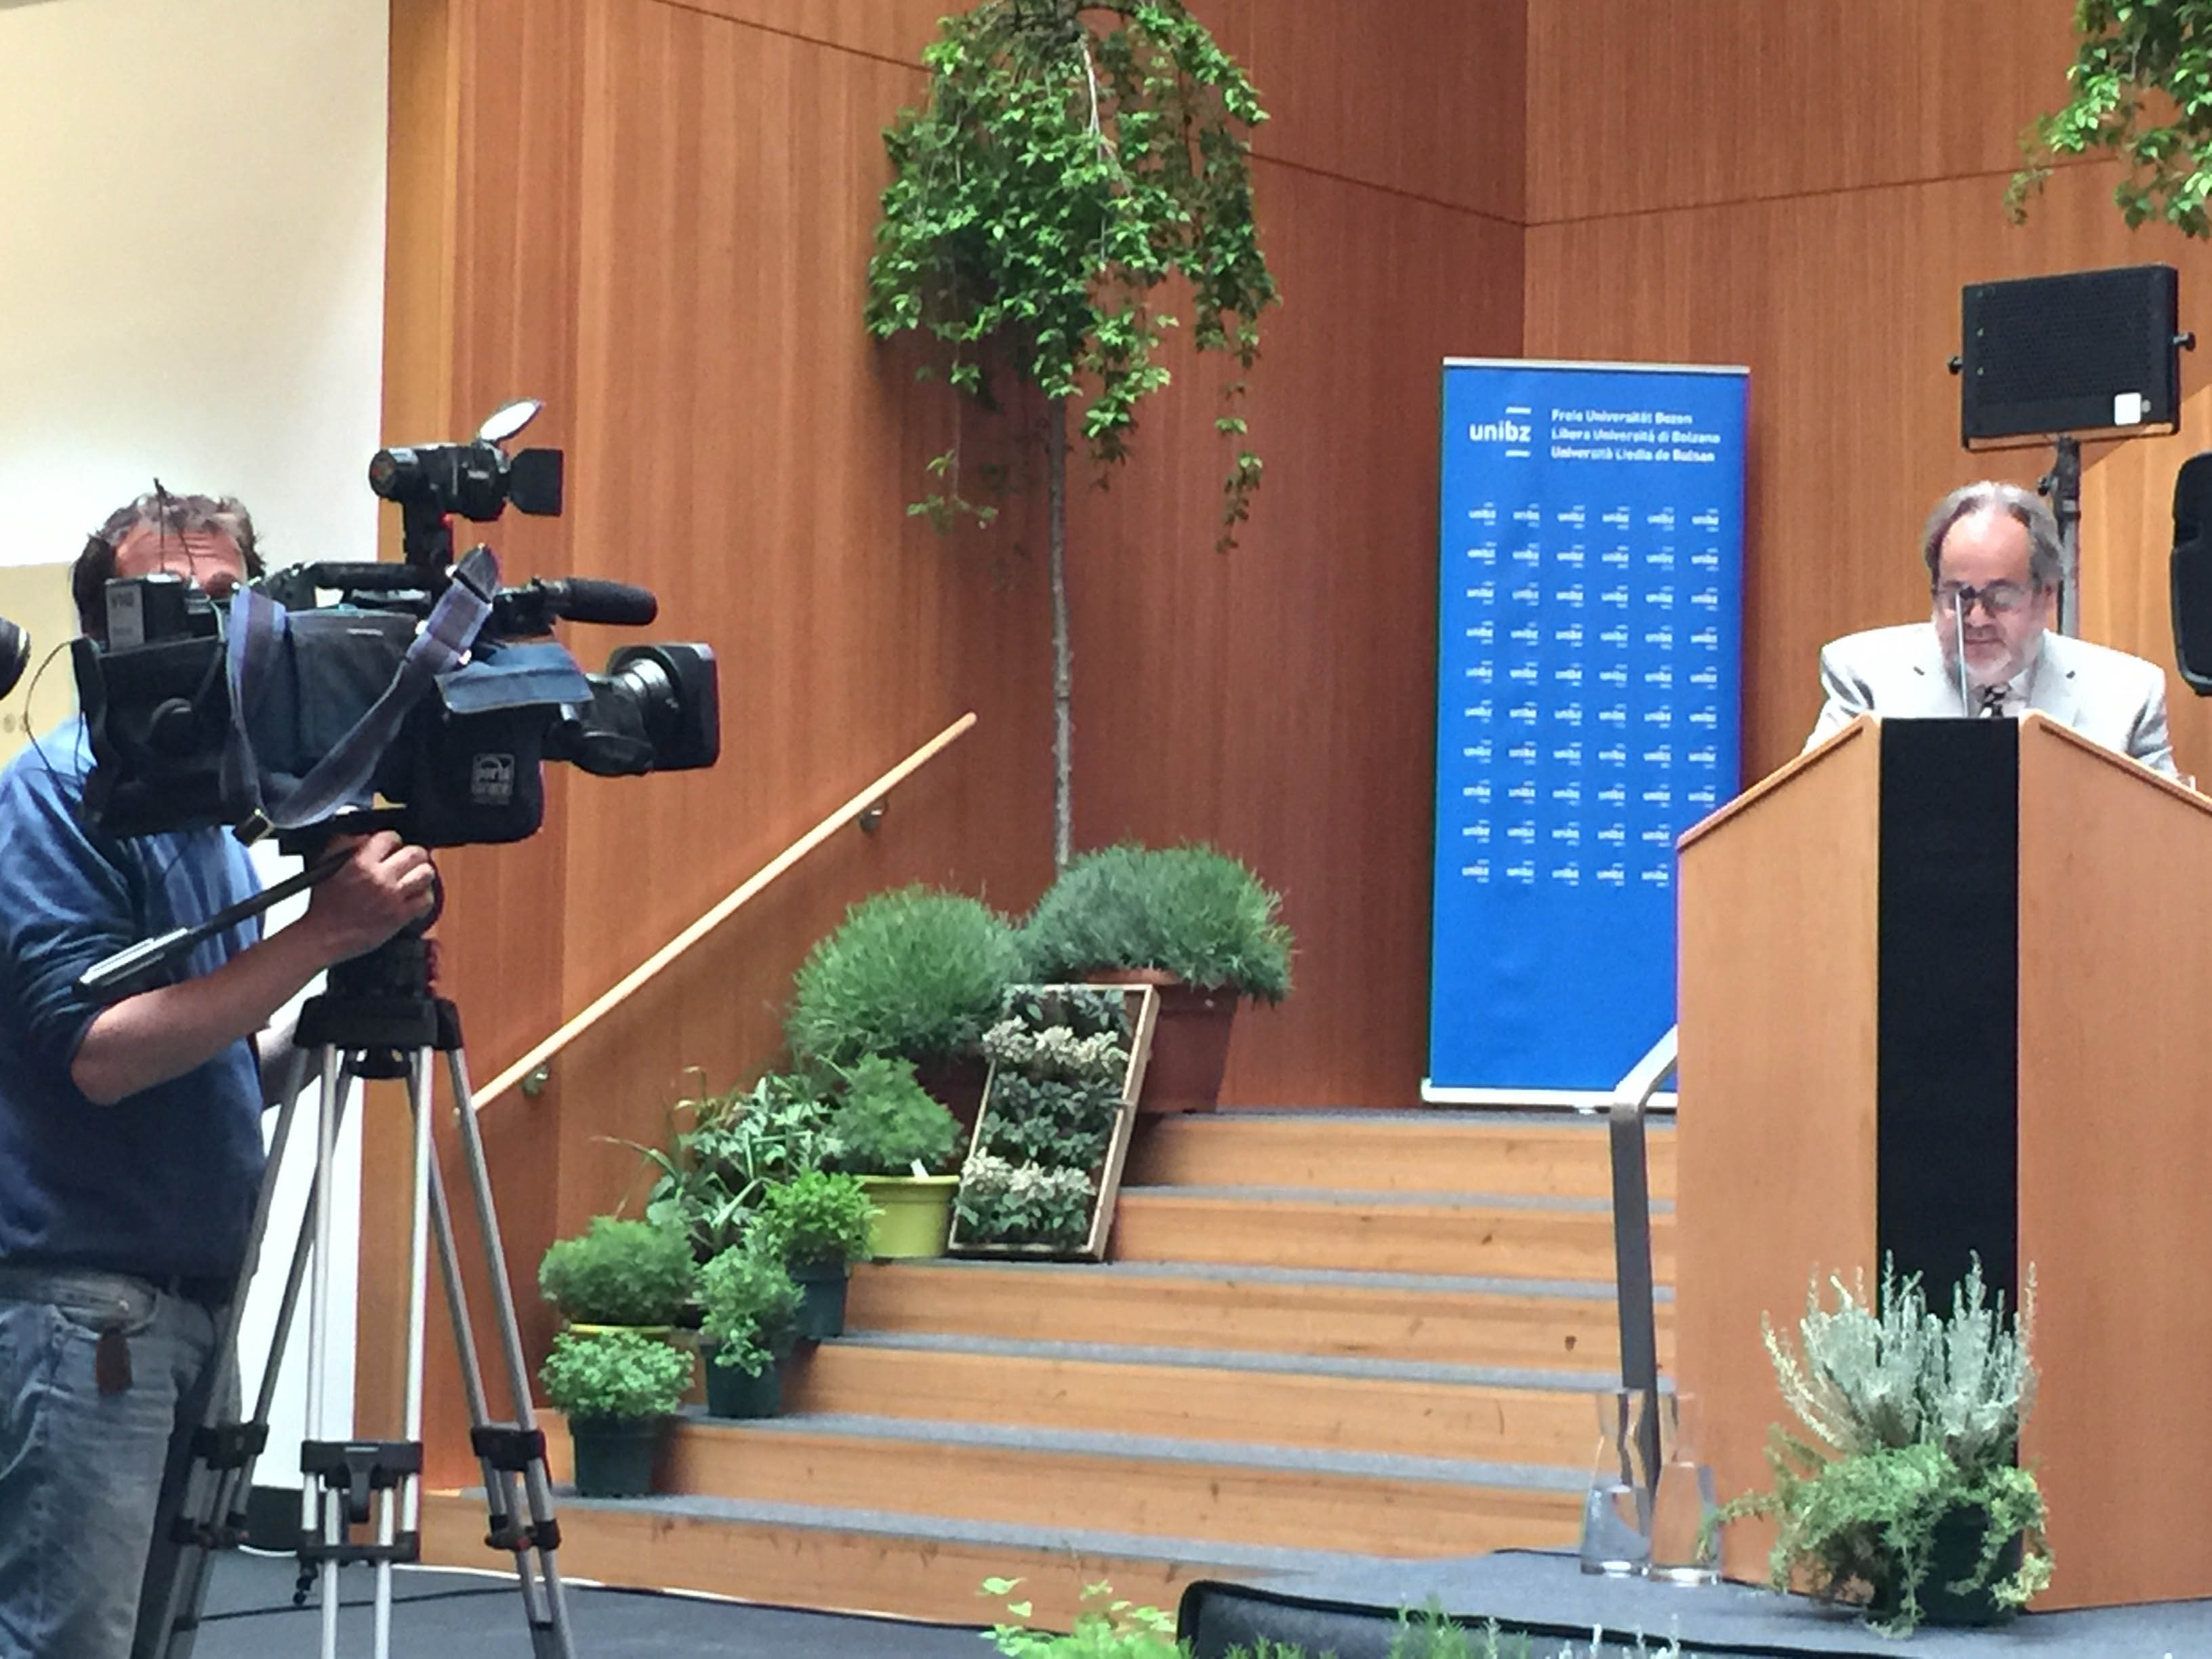
tree, event